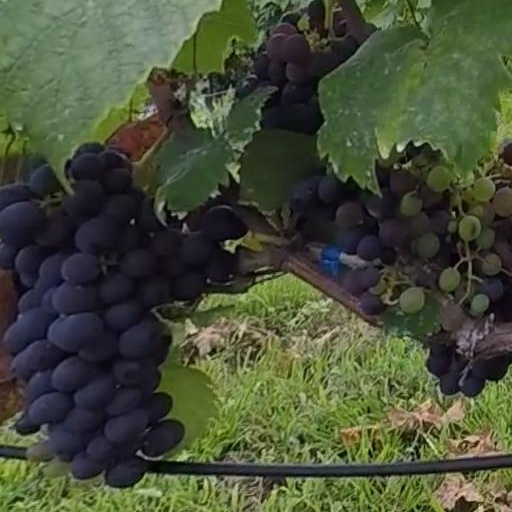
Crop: grape